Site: brandenburg
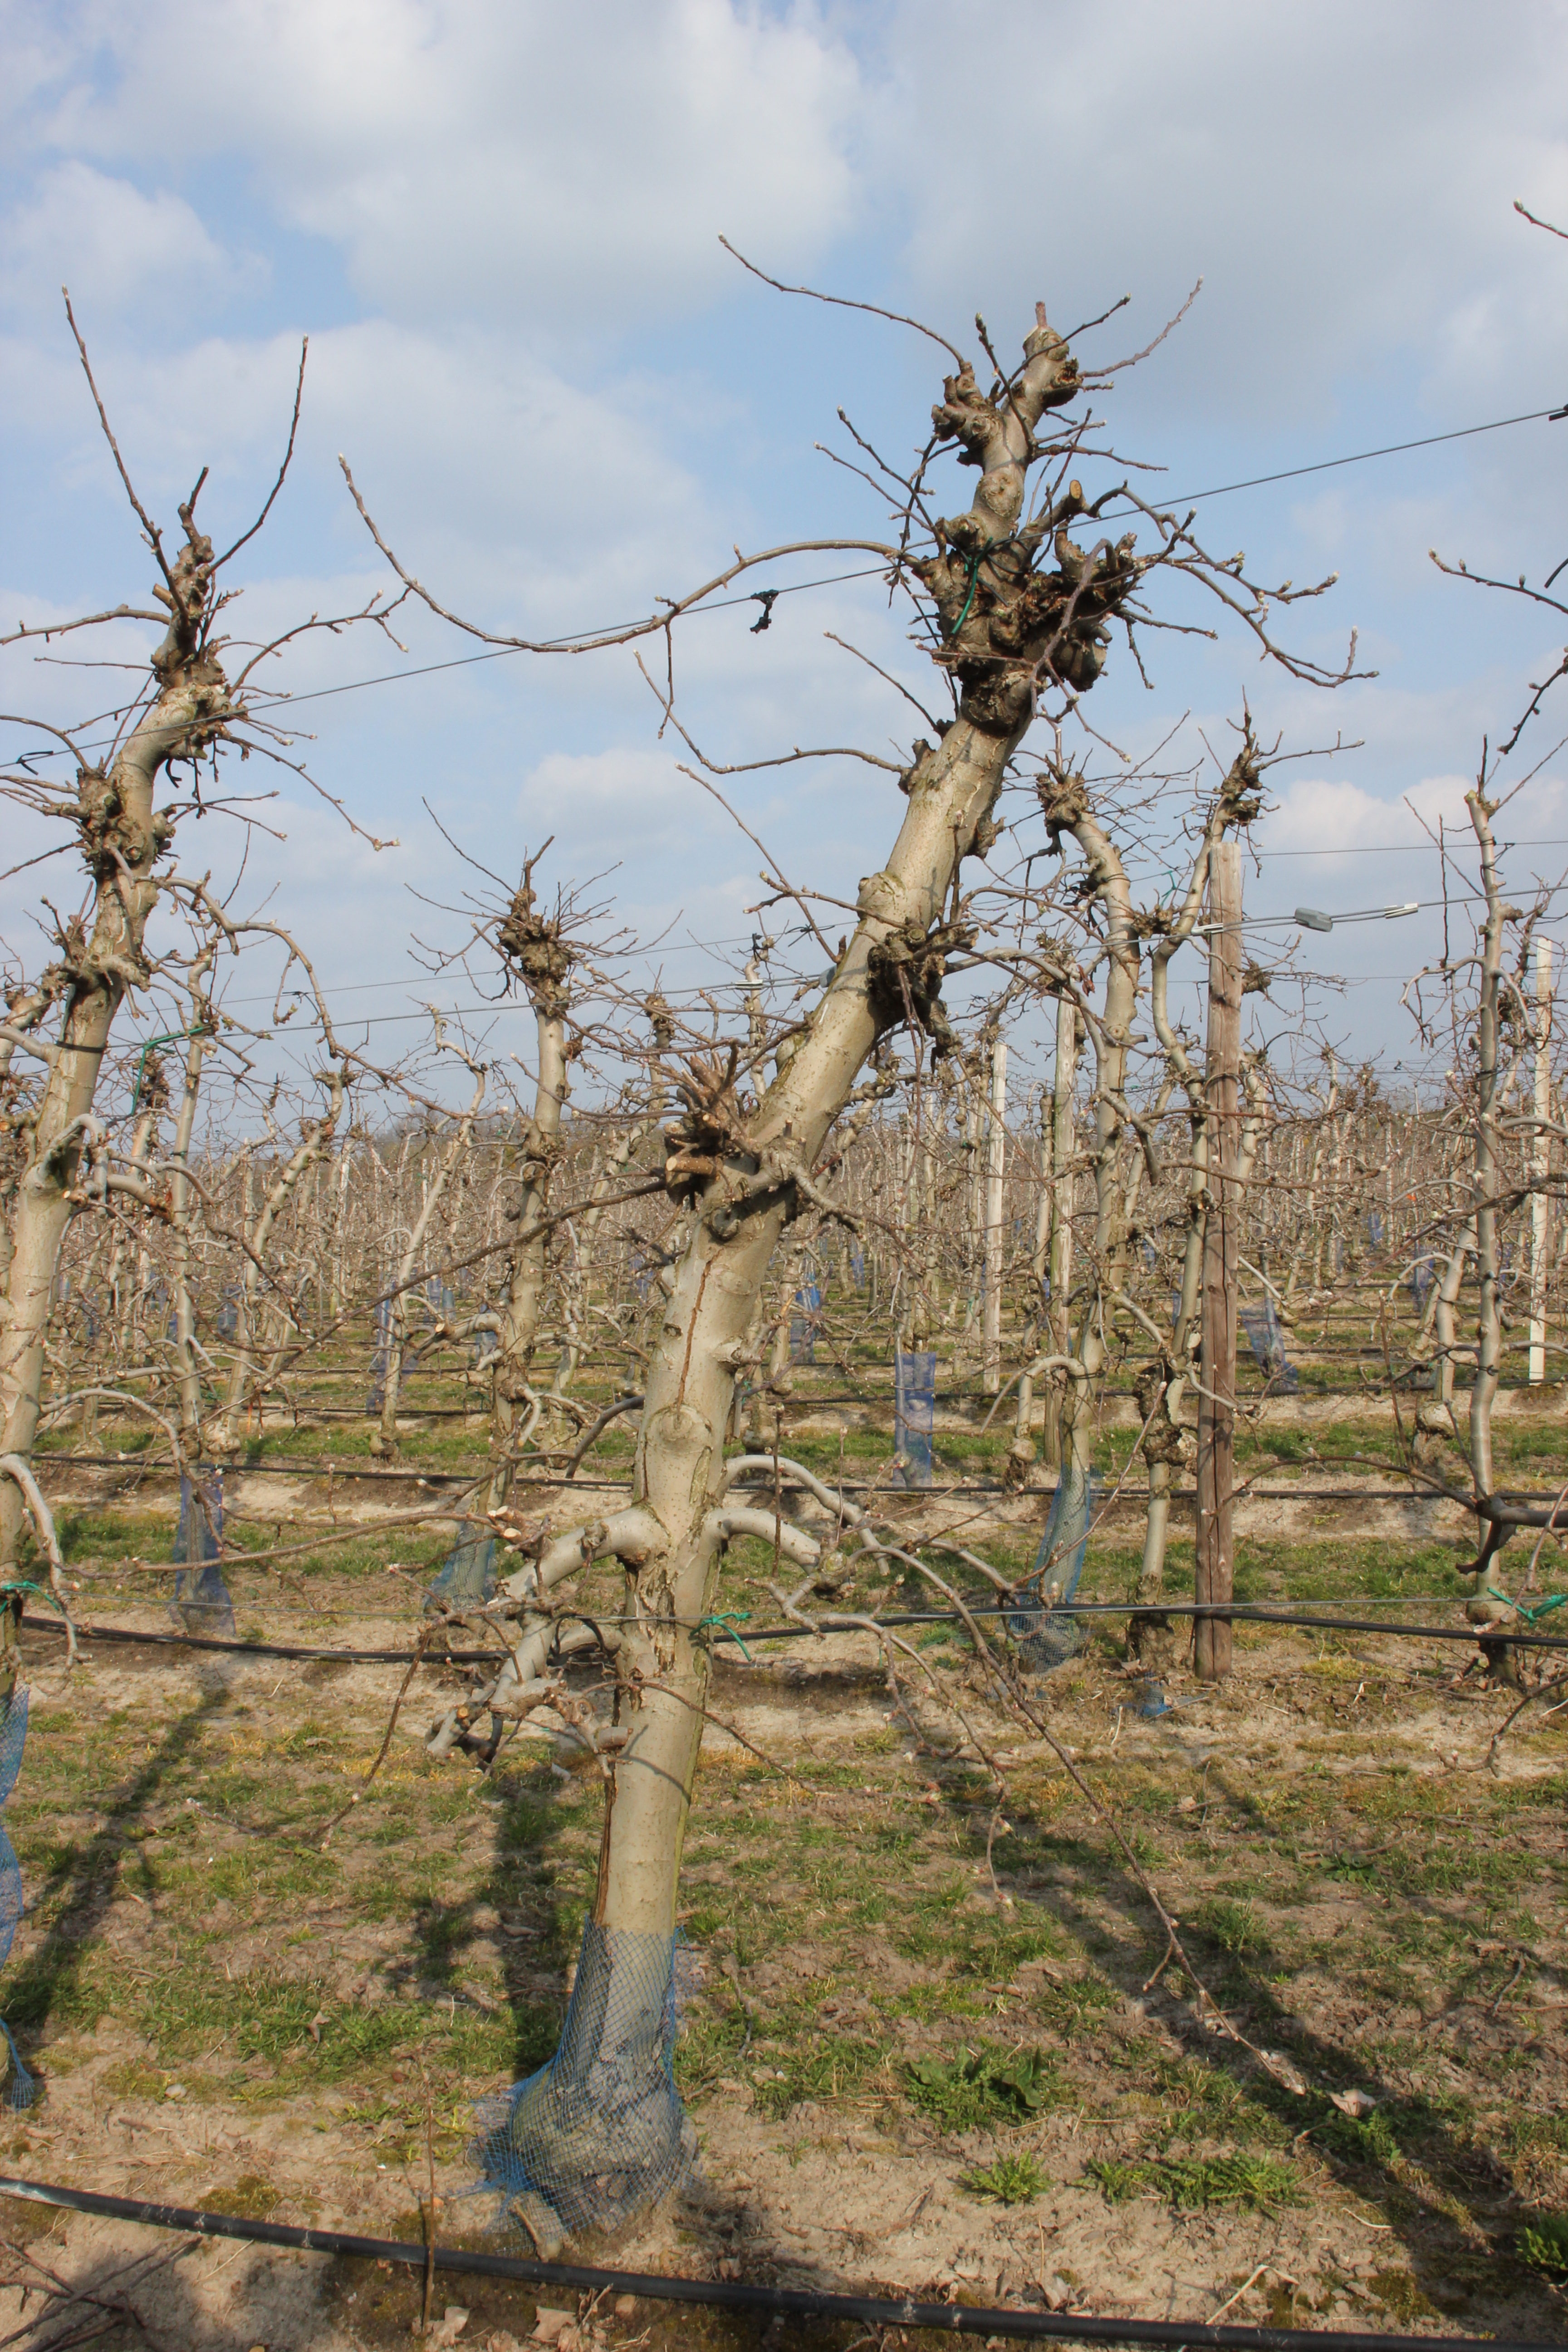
Growth stage (BBCH 03): Bud development